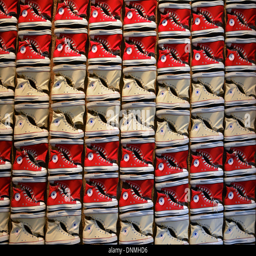
sneakers laid out in the pattern of a flag at the store